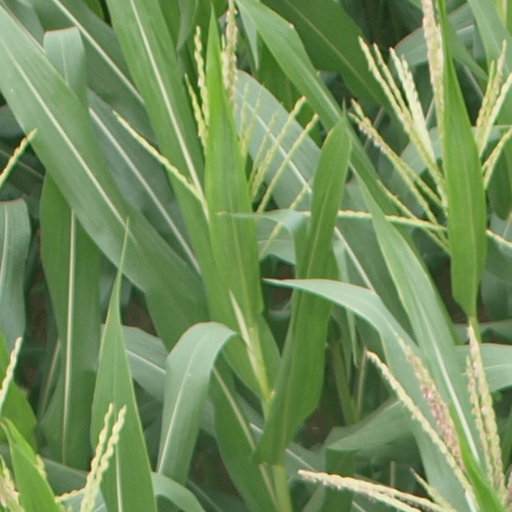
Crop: maize; corn